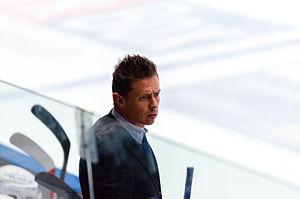
Jyrki Aho est un joueur finlandais de hockey sur glace devenu entraîneur professionnel. Il évolue au poste de défenseur.